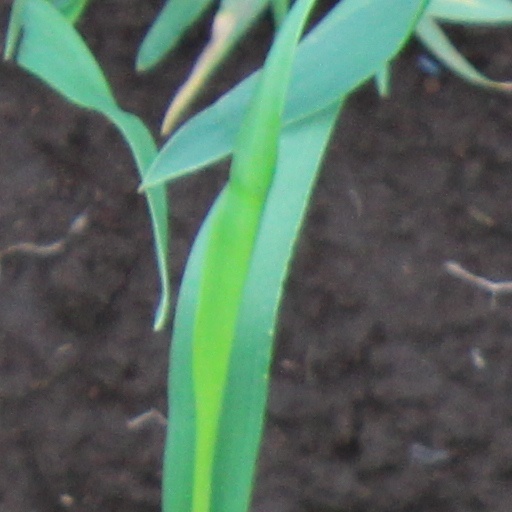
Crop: wheat